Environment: real
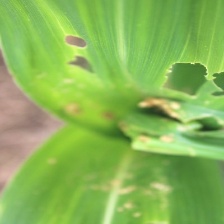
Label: fall_armyworm